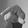
ASL letter: Q